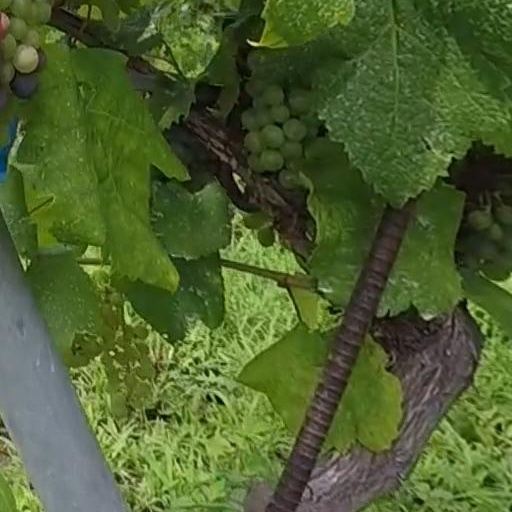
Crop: grape